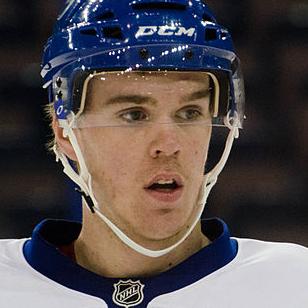
Age: 17